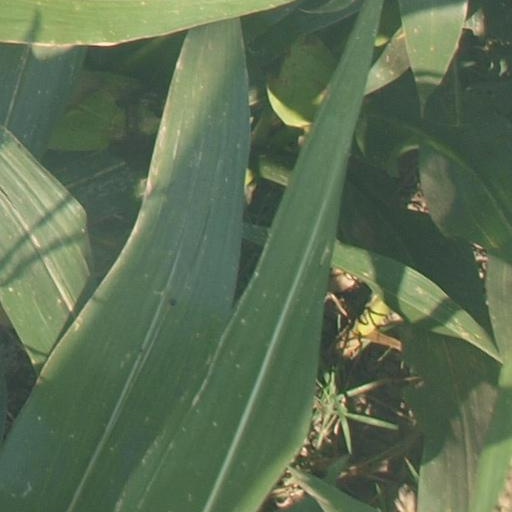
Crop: maize; corn